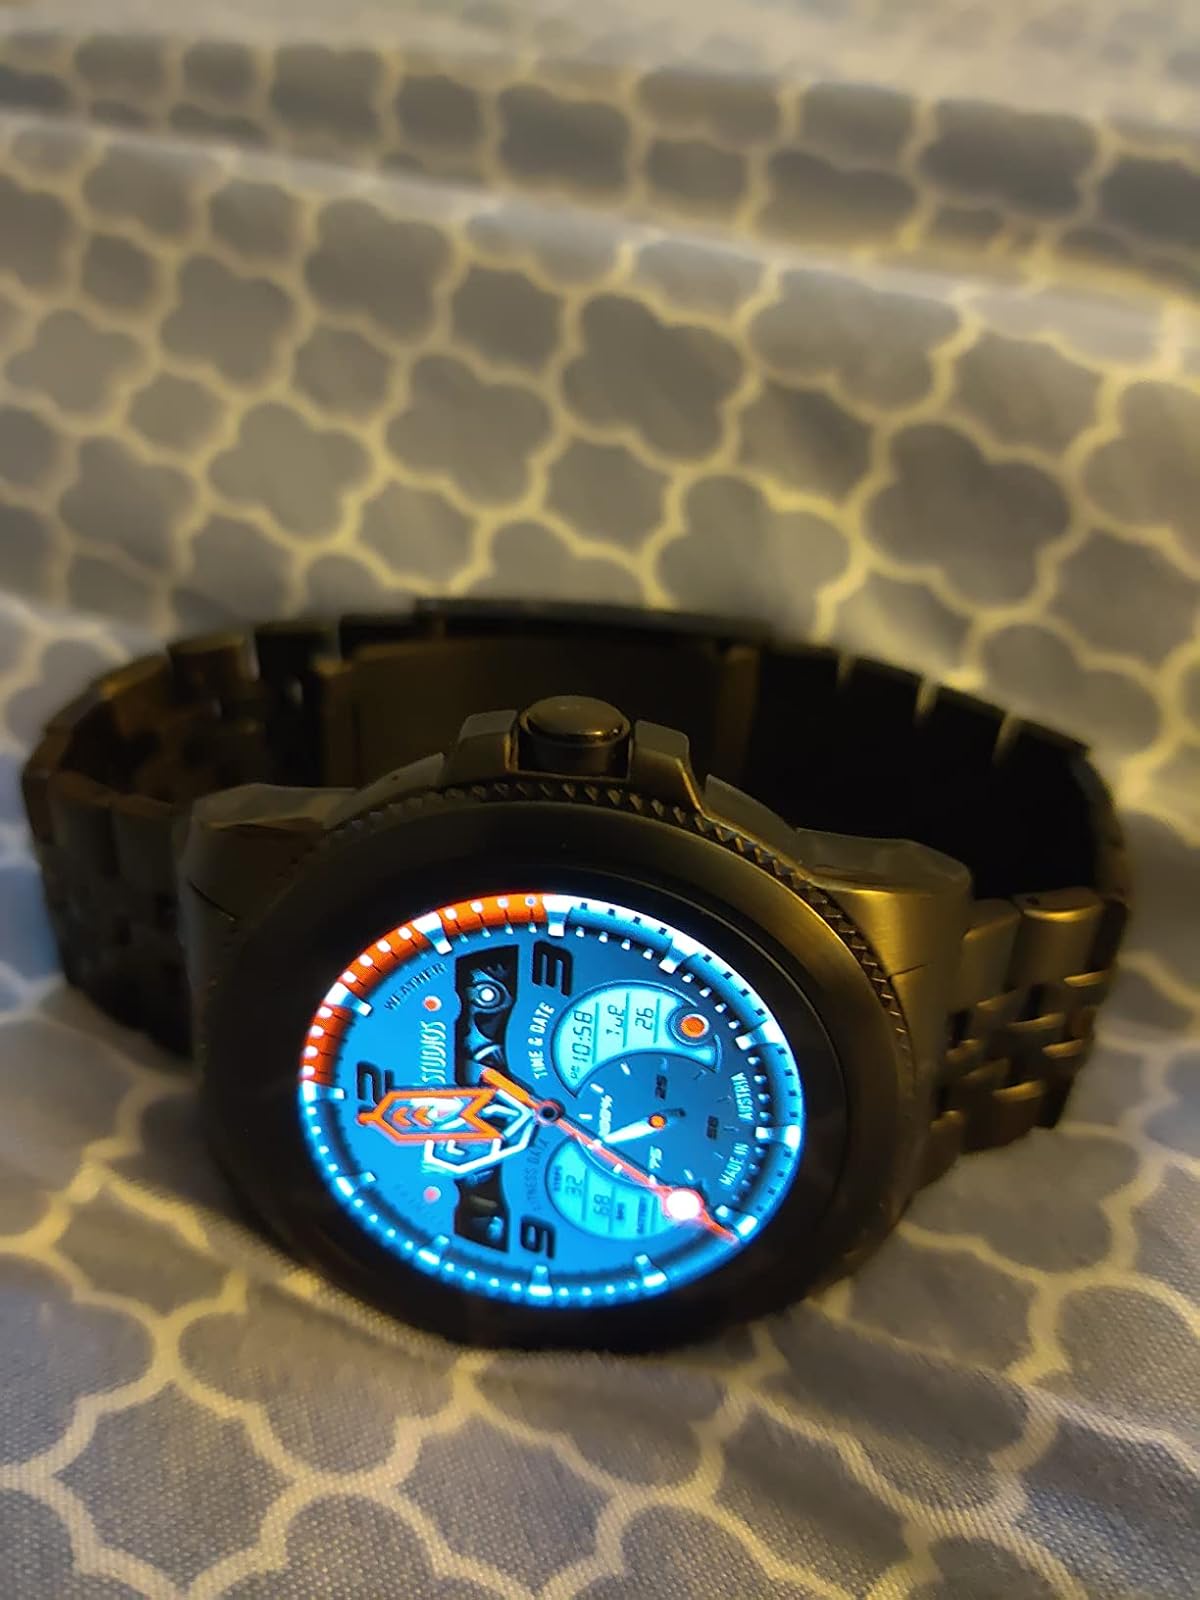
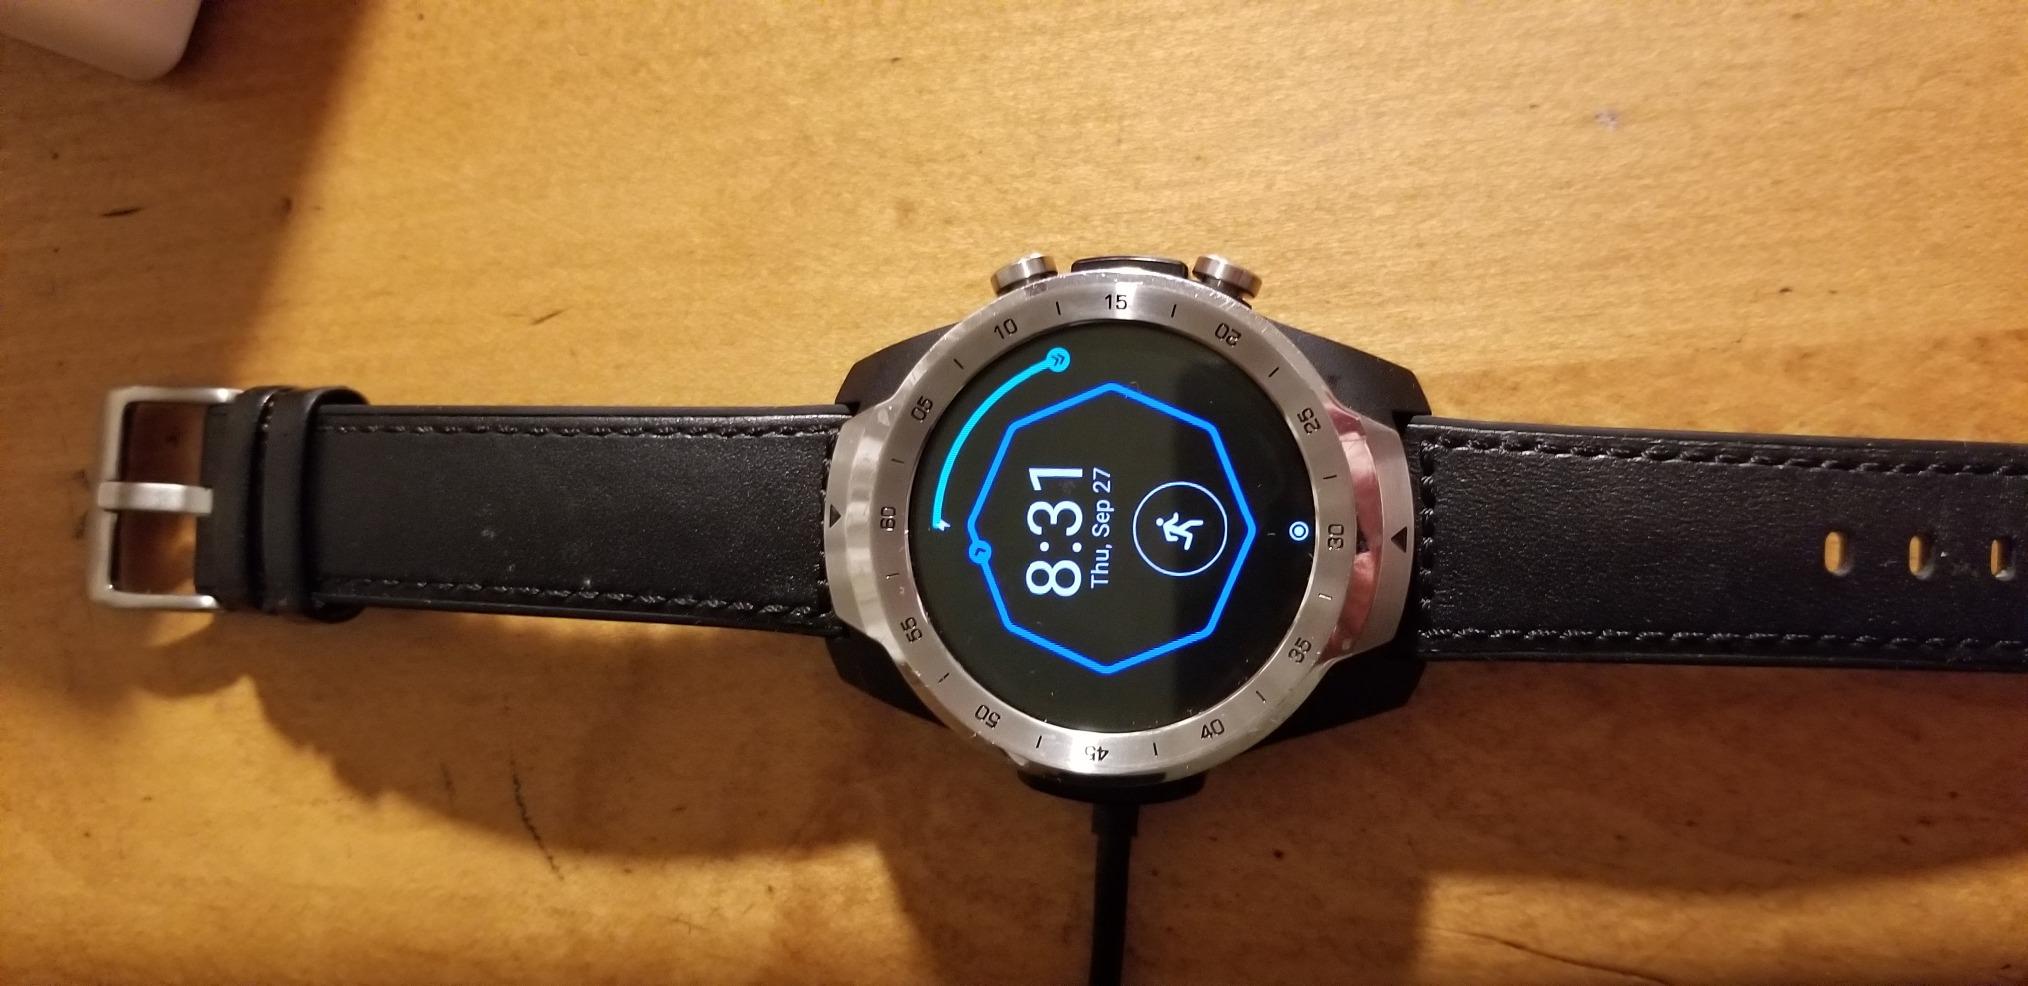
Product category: smartwatch
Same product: no